United Nations General Assembly Resolution 498 (V)

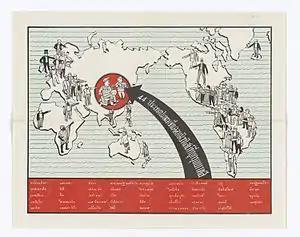
Poster of 1951 (produced by the American government) allusive to the resolution. The text is in thai. The text in the arrow translates "44 nations condemn red China". The names of the countries that approved the resolution appeared.

In late 1950, hundreds of thousands of Chinese Communist troops crossed into North Korea to help the troops of the Democratic People's Republic of Korea to fight the coalition led by United States and the Republic of Korea.